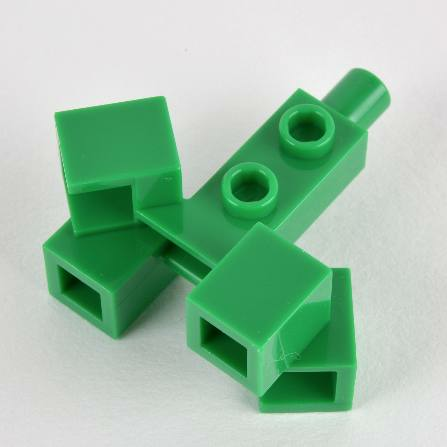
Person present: No